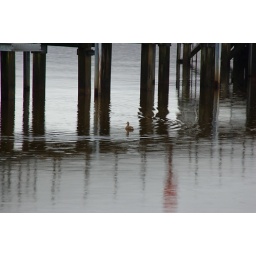
A single duck swimming under the pier at Luss at Loch Lomond.